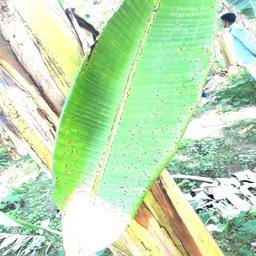
Label: BLACK SIGATOKA